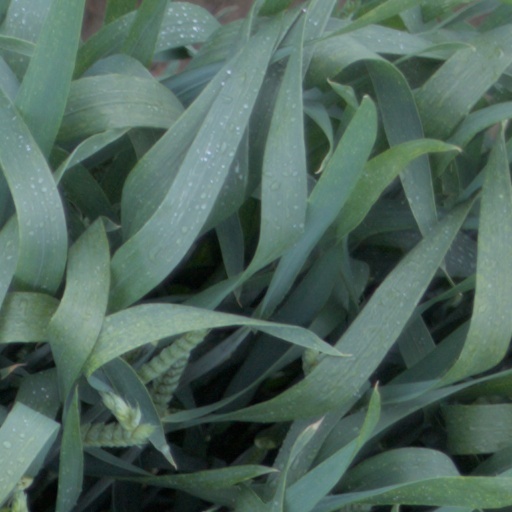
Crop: wheat